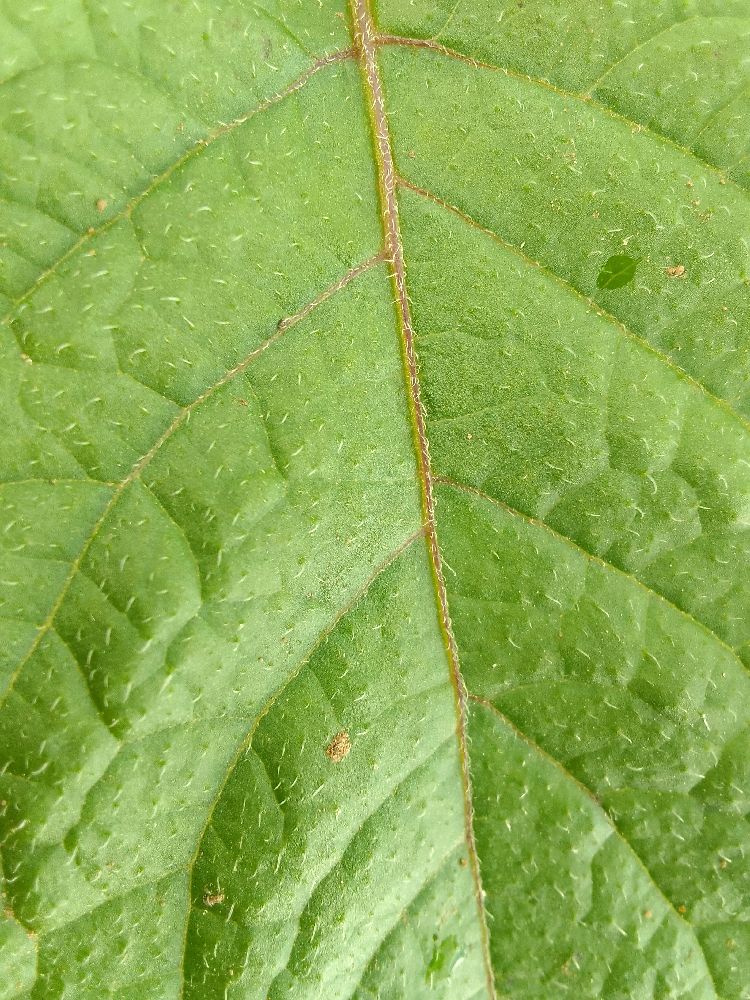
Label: Healthy